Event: Nepal Earthquake
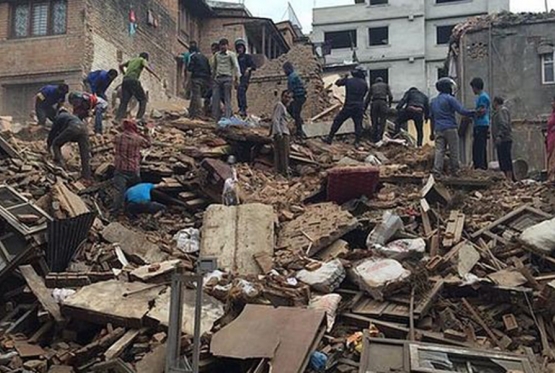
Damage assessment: damage